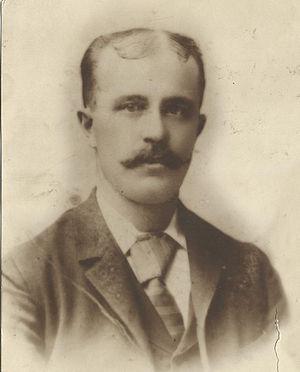
Carlos Henry Bosdet Fixott était un électrotechnicien né en 1857, en Nouvelle-Écosse, Canada. Il a été le premier à amener et à installer des lignes téléphoniques au Mexique et à faire le premier appel téléphonique dans le pays, durant le mandat du président Porfirio Diaz.